Cosegregation

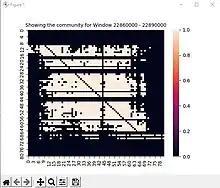
Displays the communities for a specific loci using centrality

An alternative method to using Normalized Linkage Disequilibrium is Normalized Pointwise Mutual Information (NPMI). NPMI measures how closely two loci are associated by taking the log of their joint cosegregation probability, formula_8, divided by their independent probabilities, formula_10. This log is then divided by the log of their joint probability, formula_8 to normalize the result.